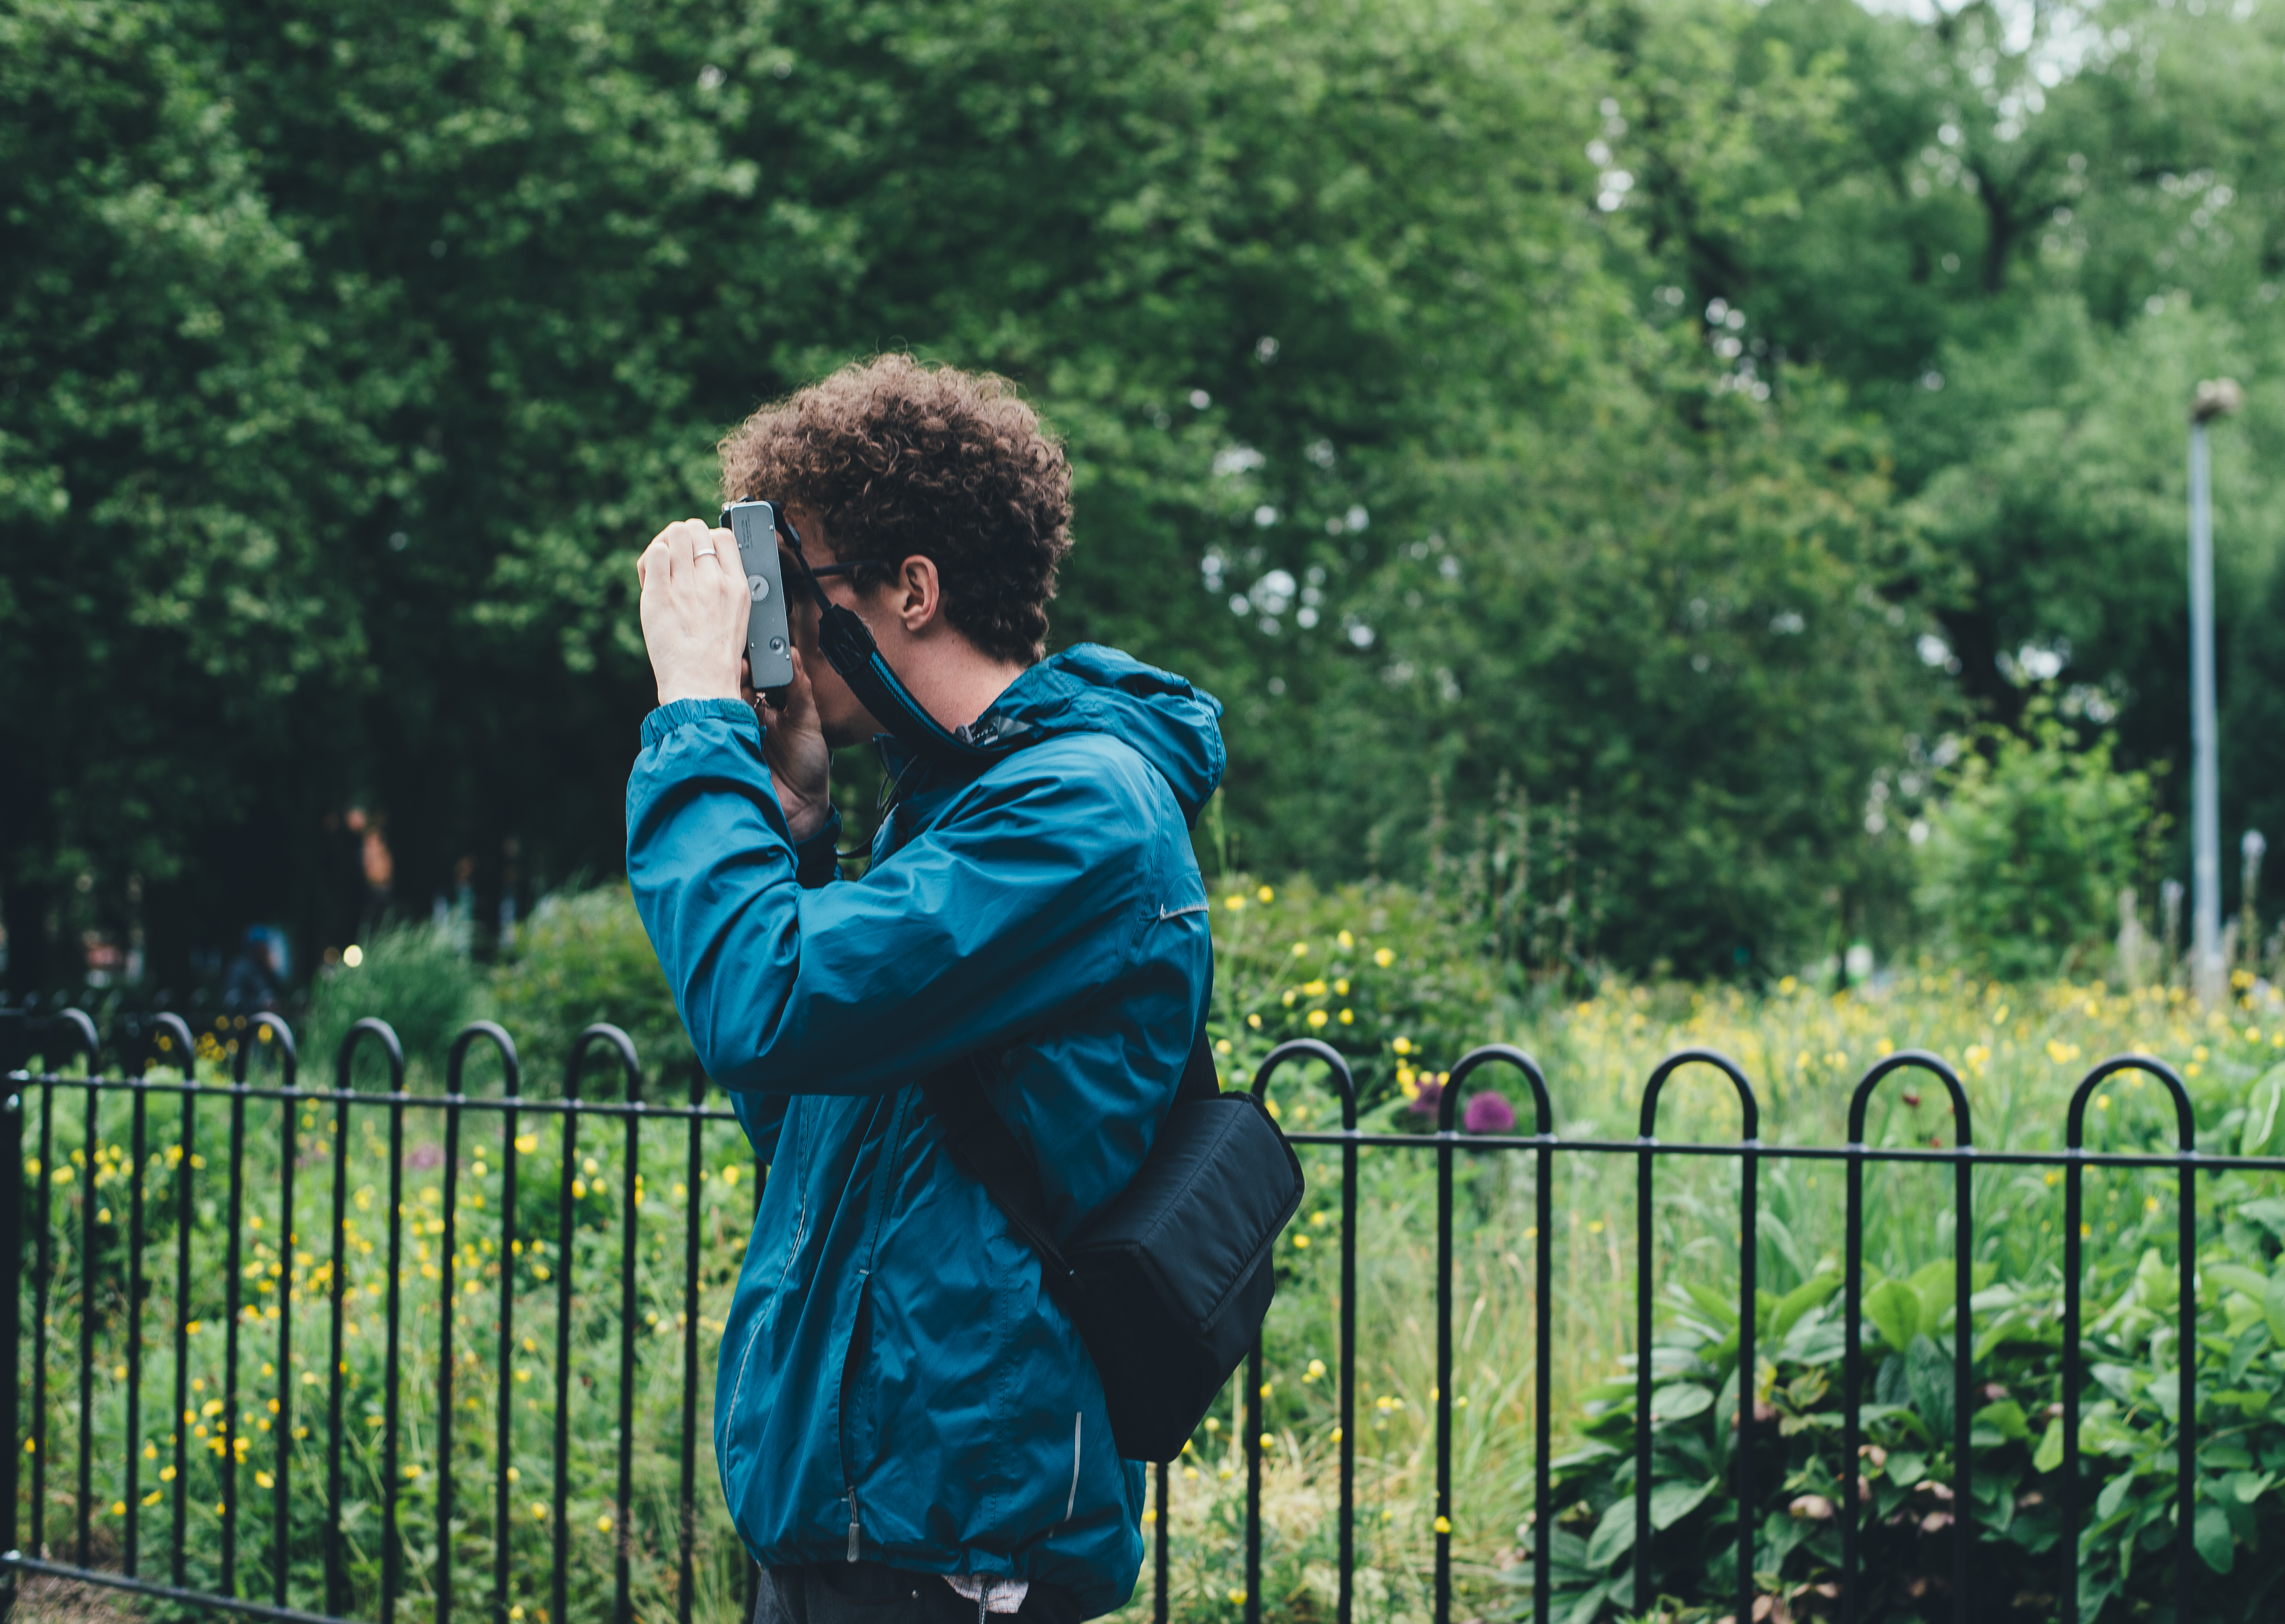
man, grass, person, fence, people, lawn, camera, photographer, flower, summer, young, green, park, lifestyle, leisure, jacket, plants, trees, outdoors, outside, interaction